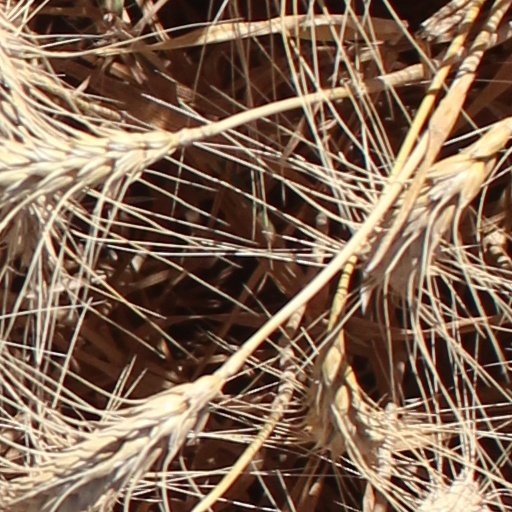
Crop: wheat